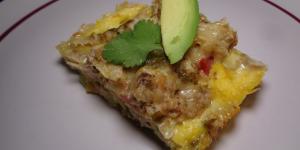
pastel de atun al horno